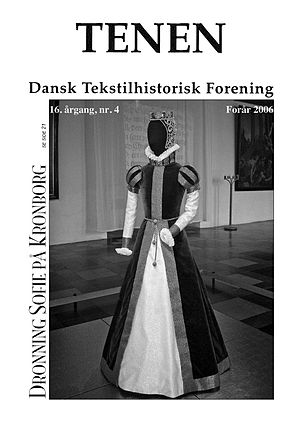
TENEN
En forside på bladet TENEN
Tidsskriftet TENEN, eksempel. Rettighedshaver er Frits Lilbæk, Allerød, Danmark.
TENEN er navnet på Dansk Tekstilhistorisk Forening, stiftet i marts 1990. Formålet er at bevare og formidle kendskab til tekstiler samt fremme tekstilforskning ud fra kultur– og kunsthistoriske samt håndværksmæssige synsvinkler.